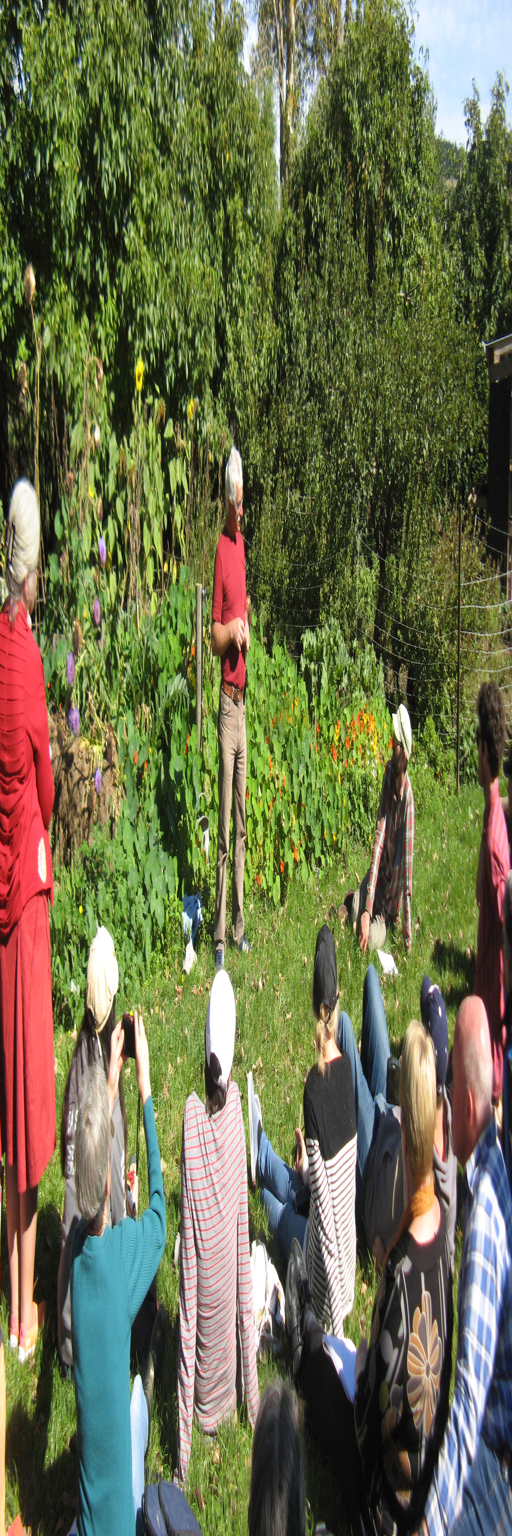
person talks to a group about healthy soil for healthy fruit trees